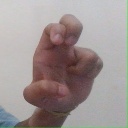
अक्षर: अ